Hatha yoga

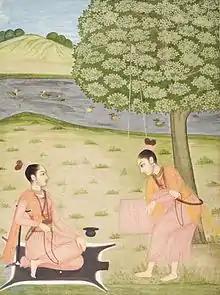
18th century yoginis in Rajasthan

According to Mallinson, Haṭha yoga has been a broad movement across the Indian traditions, openly available to anyone: